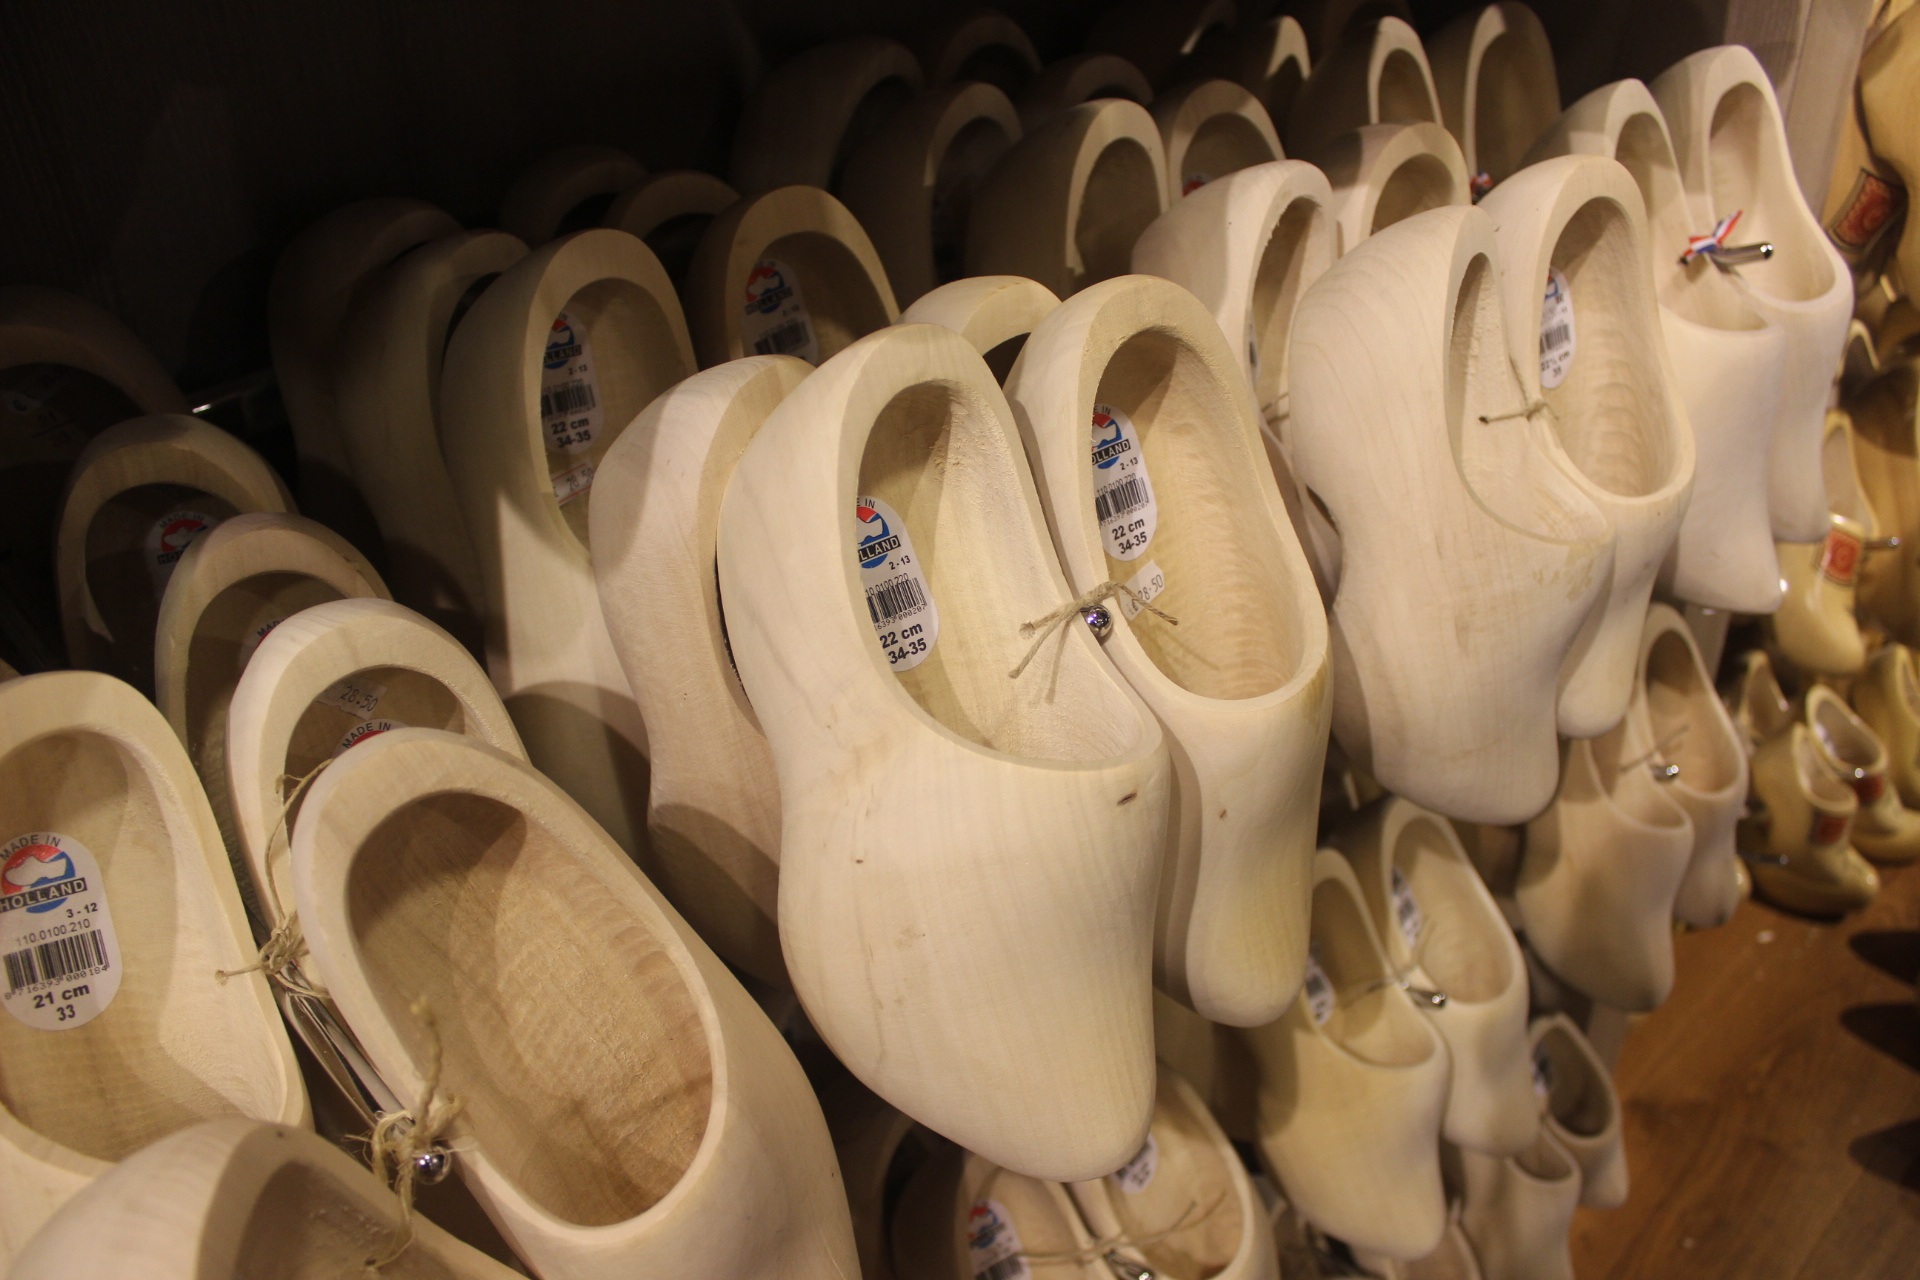
craft, shoes, netherlands, crafts, footwear, traditional, clogs, wooden shoes, traditional shoes, white shoes